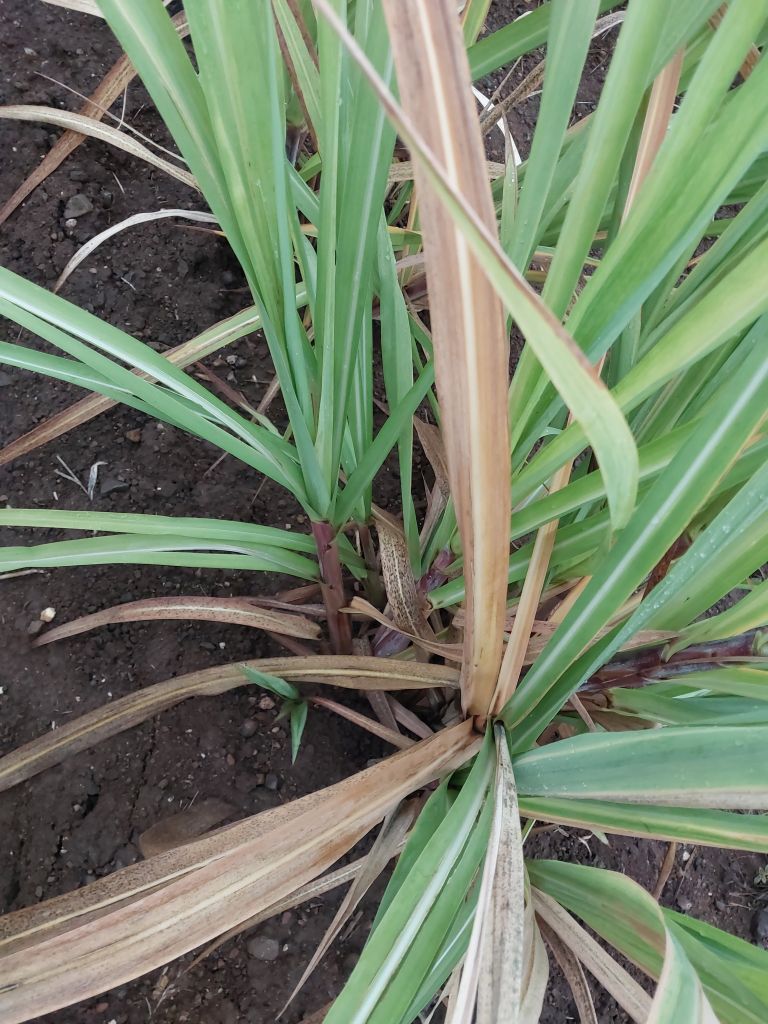
Label: Yellow Leaf